Modern Cookery for Private Families

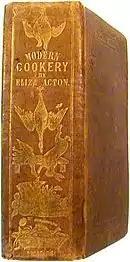
Cover of 1847 edition

The book was the result of several years of research, prompted by Longman, who had published Acton's "Poems". Many of the recipes came from her friends. "Modern Cookery" quickly became a bestselling work, appearing in several editions and remaining a standard cookery book throughout the rest of the century. The book was immensely influential, establishing the format for modern cookery book writing, by listing the exact ingredients required for each recipe, the time needed, and potential problems that might arise. This was a major departure from previous cookbooks, which were less precise.